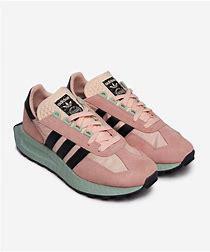
Brand: Adidas
Model: Retropy E5